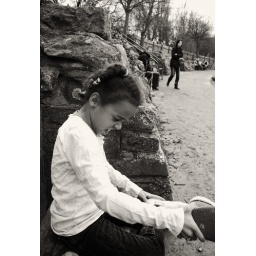
dirty sand in shanieces boats